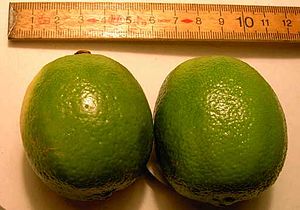
Lime
To limefrugter
To limefrugter
Lime er en frugt, der stammer fra Sydøstasien, hvorfra den blev importeret til Europa i det 13. århundrede. Frugten dyrkes især i Mellemamerika og Asien, og er faktisk den af de surfrugtede citrusarter, der anvendes mest i troperne.